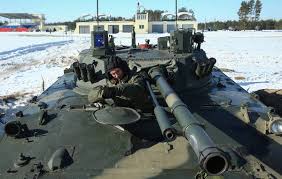
Label: BMD